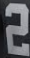
Number: 2